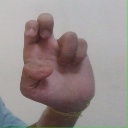
अक्षर: अ